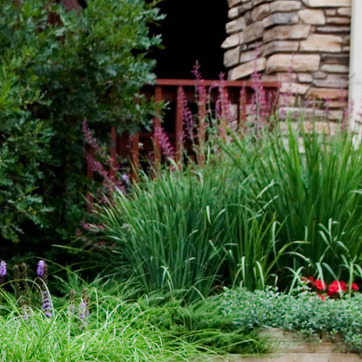
Material: foliage